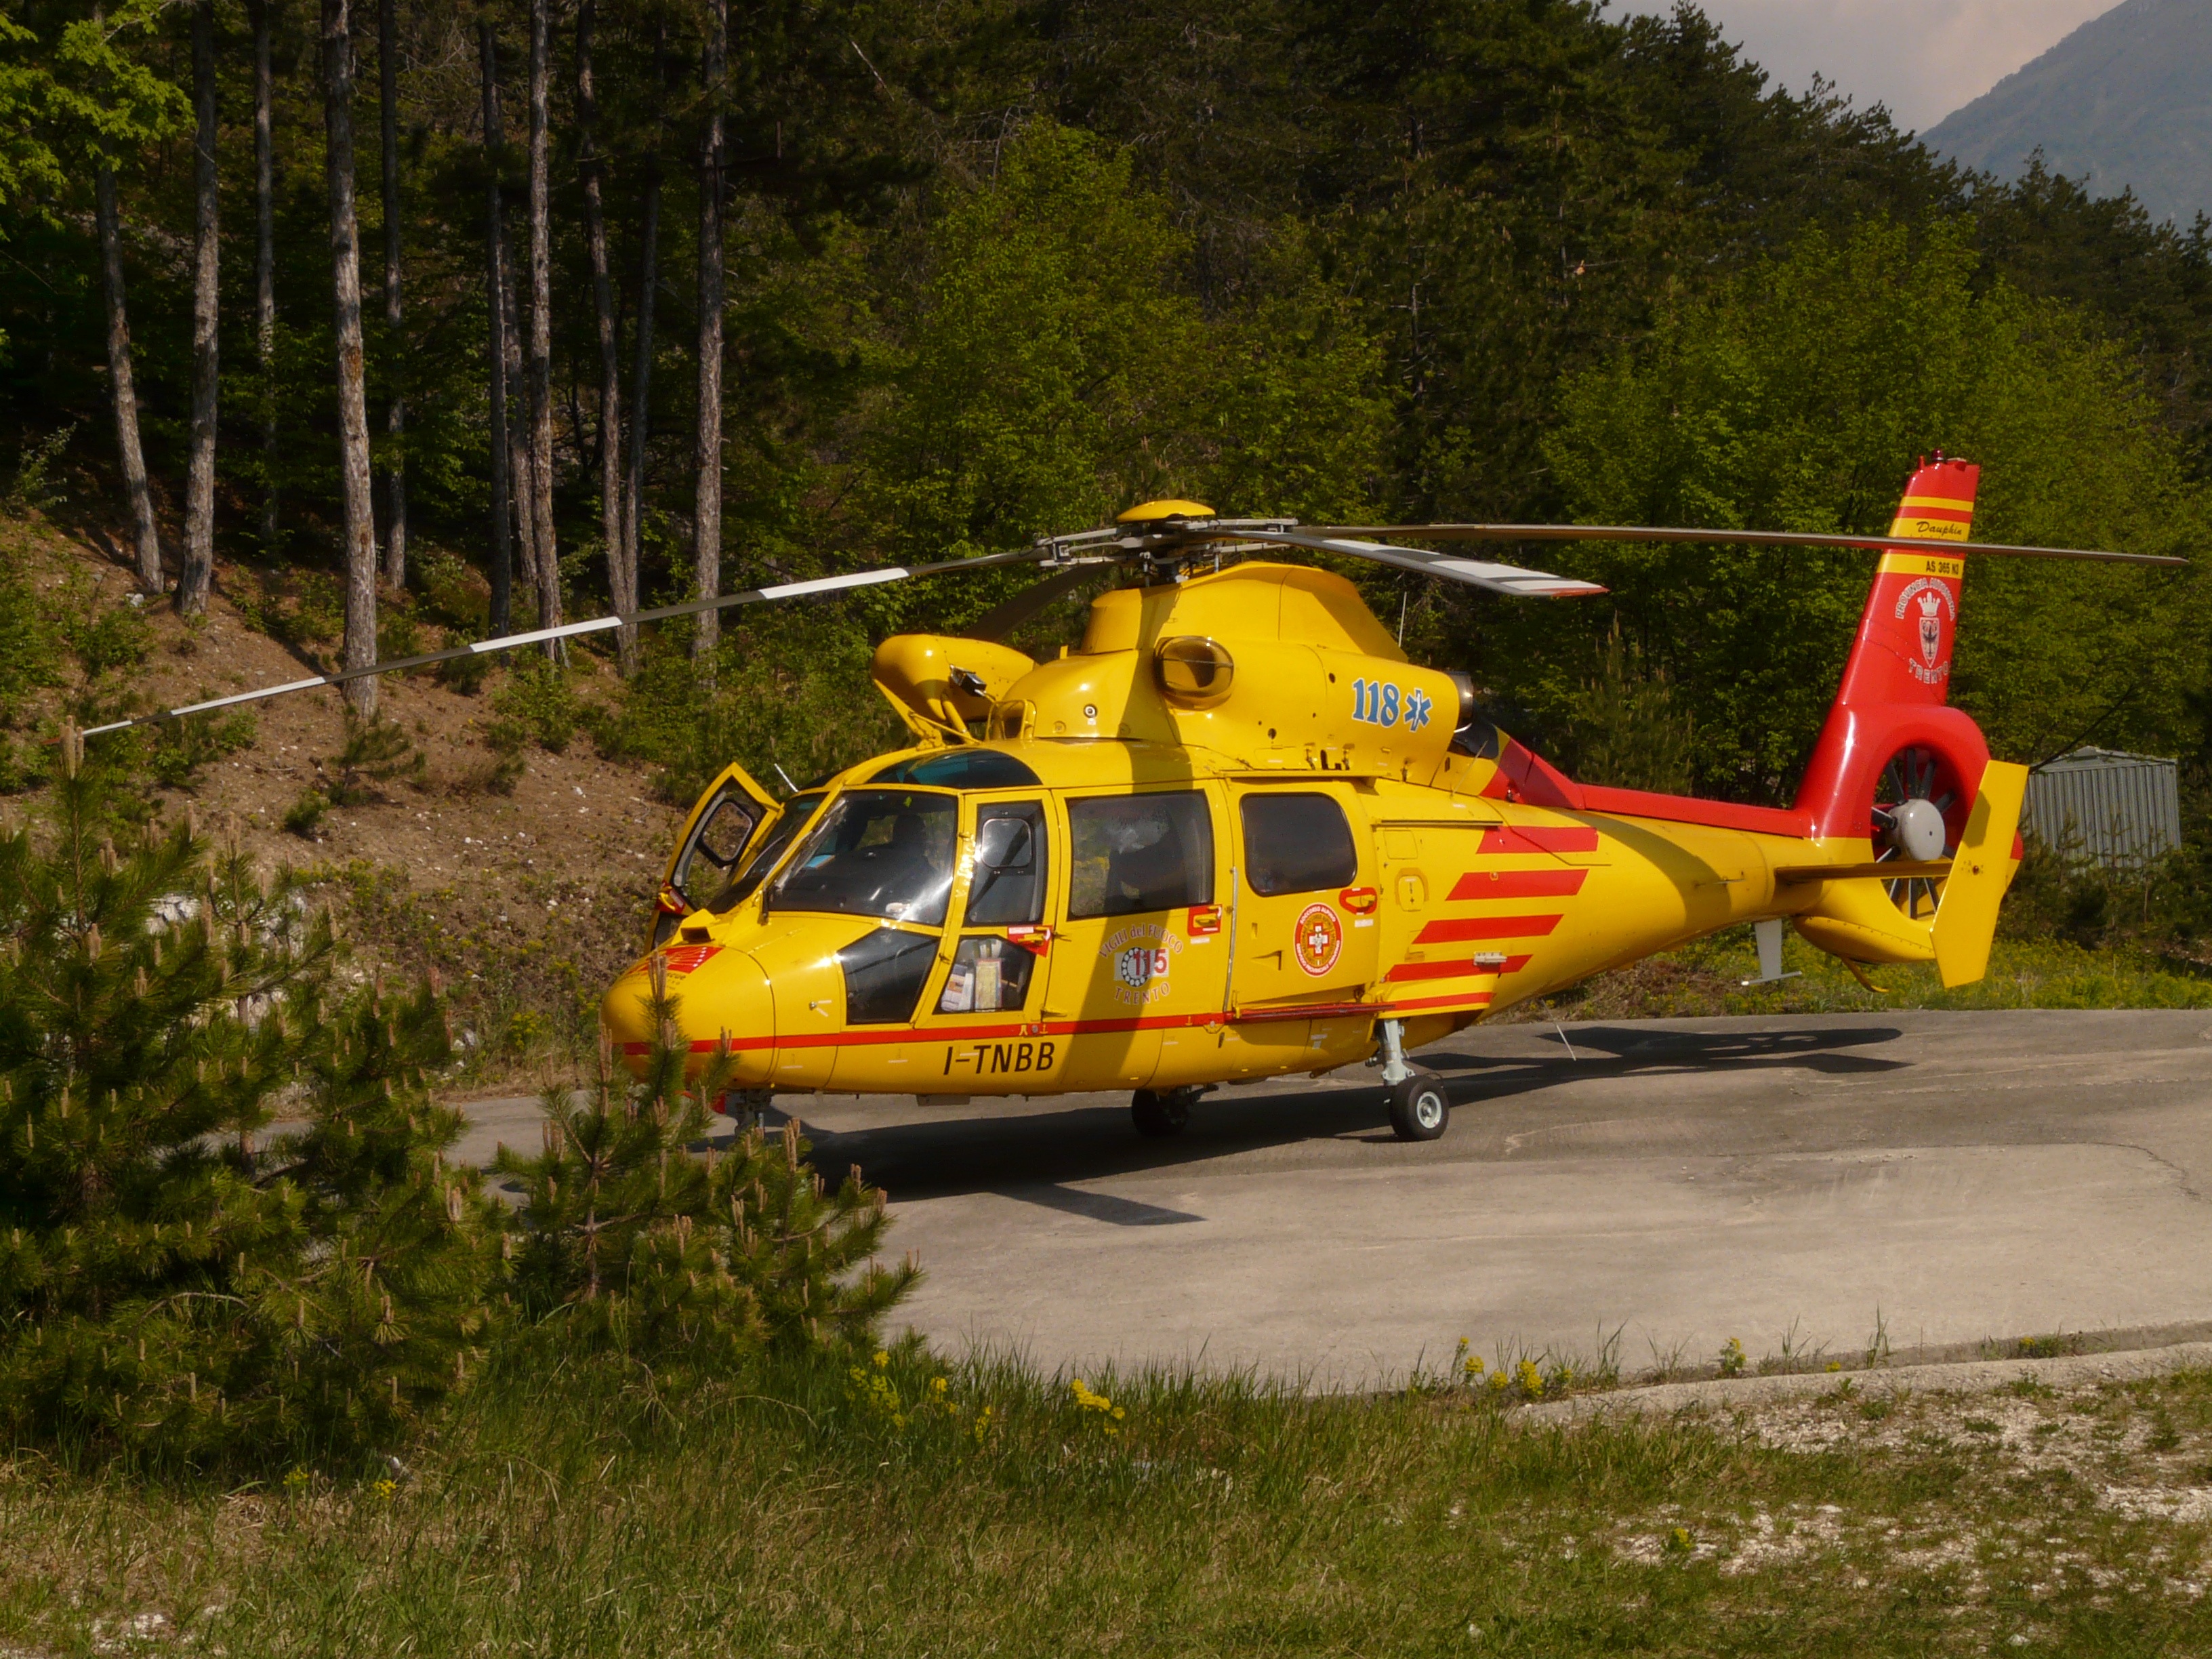
land, aircraft, vehicle, aviation, yellow, helicopter, use, accident, landing, emergency, rescue, rotorcraft, take off, first aid, rescue helicopter, landing site, mountain rescue, launch site, atmosphere of earth, military helicopter